Rajendra Prasad (actor)

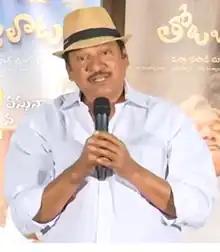
Rajendra Prasad in 2019

Gadde Rajendra Prasad (born 19 July 1956) is an Indian actor who predominantly works in Telugu films. He is a recipient of four Andhra Pradesh state Nandi Awards, three SIIMA Awards, and three Santosham Film Awards.